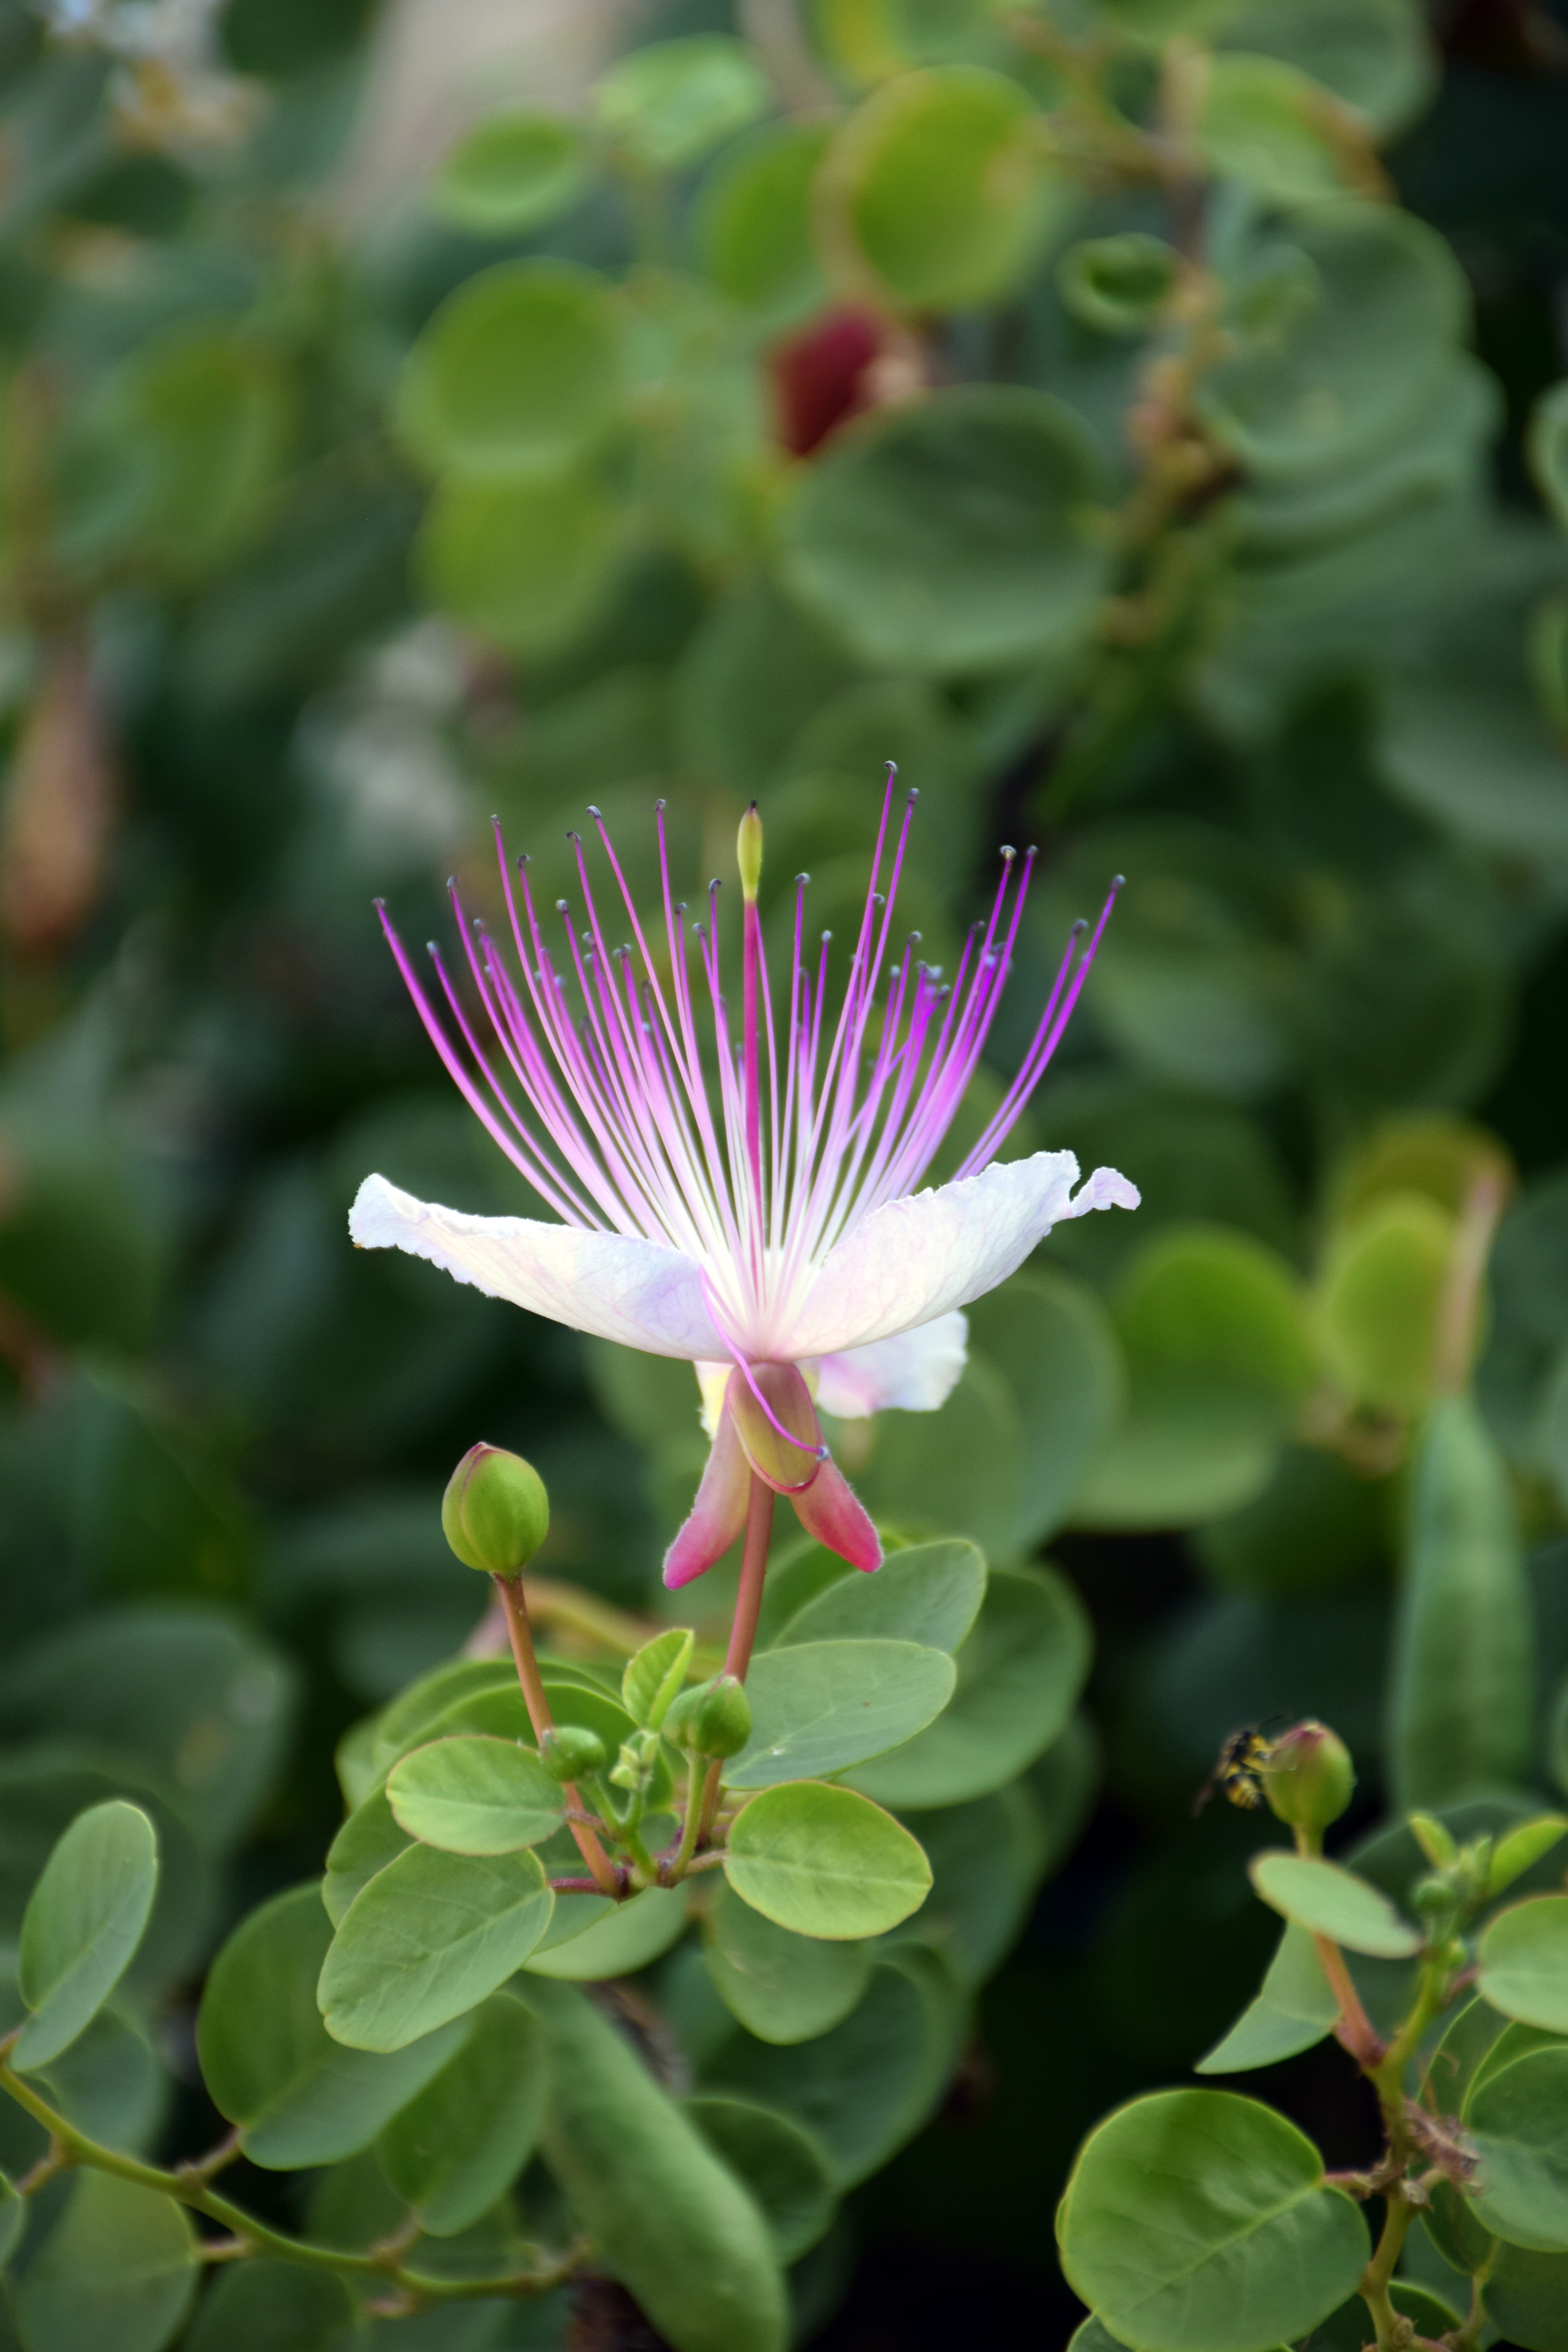
nature, blossom, plant, leaf, flower, purple, bloom, summer, floral, spring, green, botany, garden, flora, wildflower, shrub, macro photography, flowering plant, annual plant, land plant, ice plant family